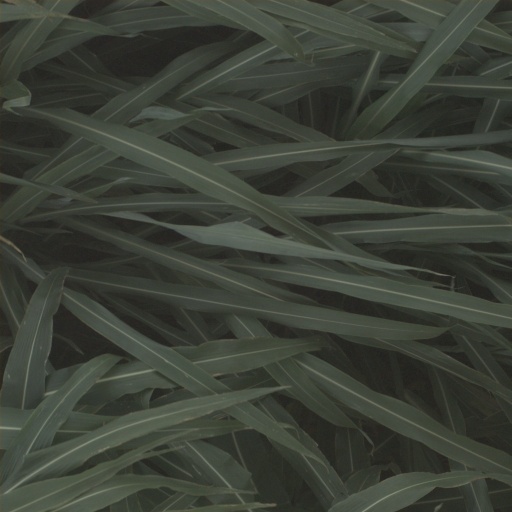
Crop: sorghum